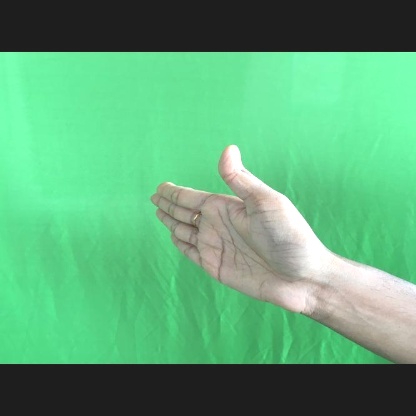
Mudra: Ardhachandran